Herdis Thorgeirsdottir

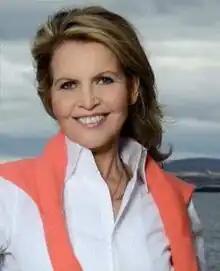

Herdis Kjerulf Thorgeirsdottir (born February 18, 1954, in Reykjavík, Iceland) is an Icelandic lawyer and political scientist who has specialised in human rights.